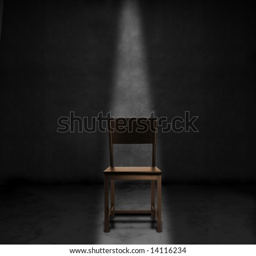
an empty chair and spotlight in a dark room